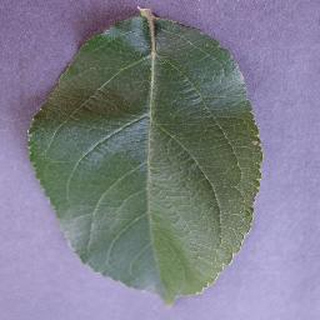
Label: healthy_apple